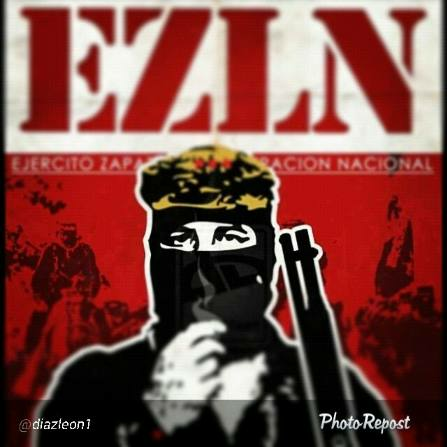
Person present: No